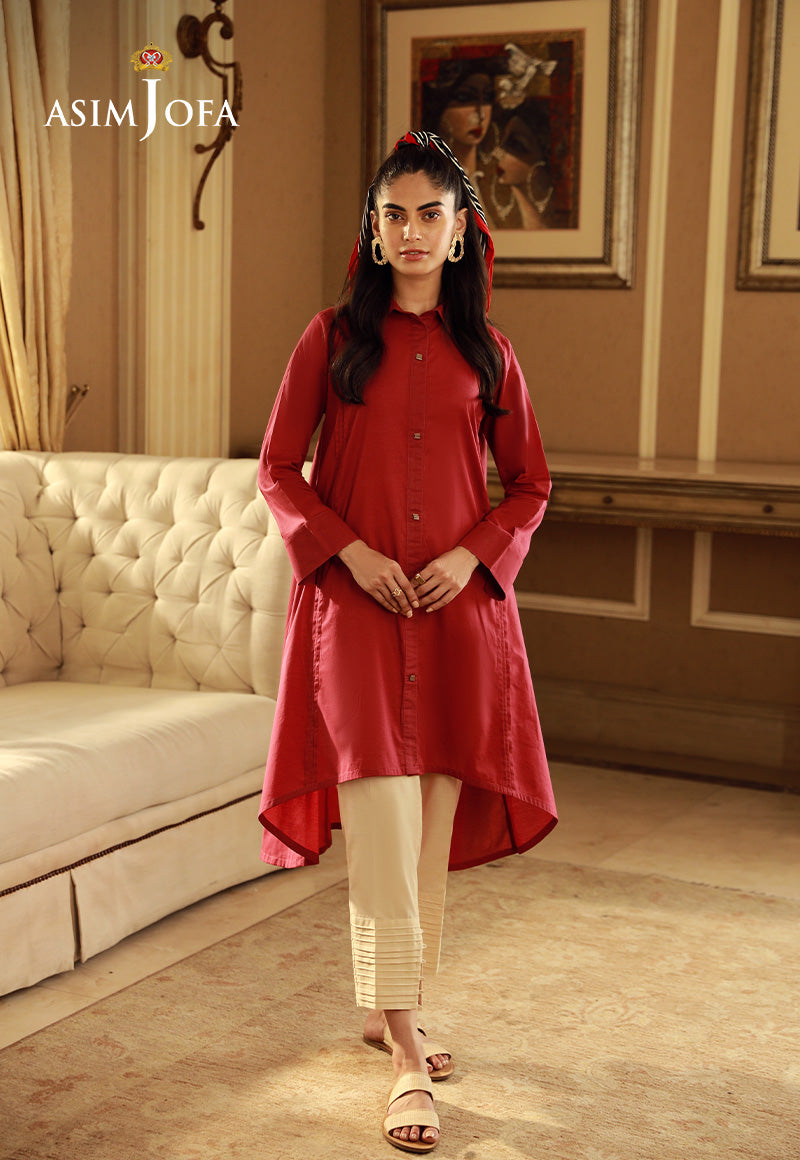
red high low tunic top